Bailey and Massingill General Store

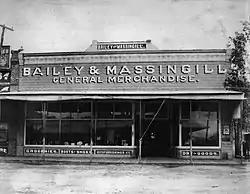
The Bailey and Massingill General Store in 1917

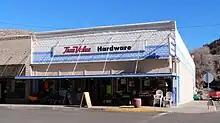
True Value at location in 2014

The Bailey and Massingill General Store is a historic commercial building in downtown Lakeview, Oregon, United States. Lakeview's first commercial establishment opened on the same site in 1876, and was purchased by partners Harry Bailey and W. A. Massingill in 1897. A large fire on the night of May 22, 1900, destroyed much of Lakeview, and Bailey and Massingill suffered the largest financial loss in town ($18,000) with the complete destruction of their store. The partners immediately rebuilt their business, opening the present building on the same site in the same year. Drawing lessons from the fire, they incorporated a unique set of fire preventive features into the new building, including metal-sheathed walls and a fire awning (no longer present) that could be dropped to protect the windows and entry. With these features, the building successfully survived another large fire in 1902, and continued as one of Lakeview's most important commercial enterprises.